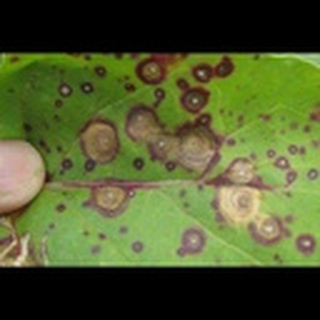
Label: cotton_target_spot